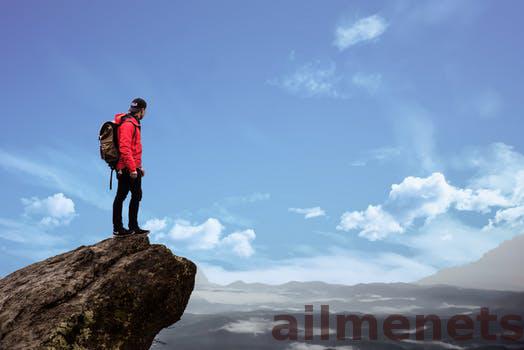
Label: Watermark